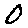
Label: 0